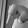
ASL letter: Q